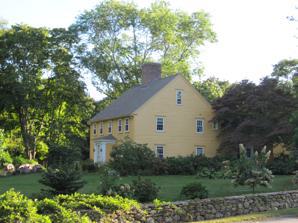
Building: Benjamin Cole House
Country: United States of America
Year built: 1701
Historic house in Massachusetts, United States United States historic place Benjamin Cole House U.S. National Register of Historic Places Benjamin Cole House Show map of Massachusetts Show map of the United States Location 412 Old Warren Rd., Swansea, Massachusetts Coordinates 41°44′31″N 71°13′57″W / 41.74194°N 71.23250°W / 41.74194; -71.23250 Area 4 acres (1.6 ha) Built 1690–1701 Architectural style Georgian, Colonial MPS Swansea MRA NRHP reference No. 90000066 Added to NRHP February 16, 1990 The Benjamin Cole House is a historic house in Swansea, Massachusetts , United States. Built in 1690, this house is the oldest documented building in Swansea. Description and history The Cole house is set on the south side of Old Warren Road, a historic early road through what is now southwestern Swansea. It is a 2 + 1 ⁄ 2 -story, wood-framed structure, five bays wide, with a side gable roof and a large central chimney. The exterior has Federal-period styling (probably added in the late 18th century), and an ell, built c. 1850, extends to the rear of the main block. The main entrance is set in a projecting hip-roofed vestibule, which is decorated with corner pilasters. Outbuildings of the property include a barn (c. 1890) and garage (c. 1950). Benjamin Cole, who built the house, was the grandson of James Cole, who was the first of the Coles to come to North America, and for whom Cole's Hill in Plymouth is named. It continued to be the center of a major farmstead into the 20th century, operated for many years by the Wilbur family. The house was listed on the National Register of Historic Places on February 16, 1990. See also National Register of Historic Places listings in Bristol County, Massachusetts References